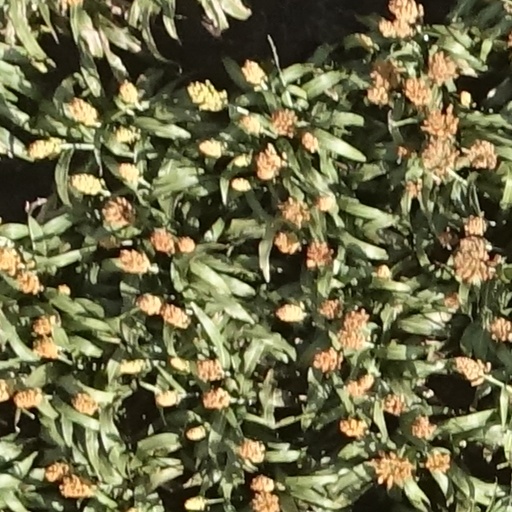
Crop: sorghum